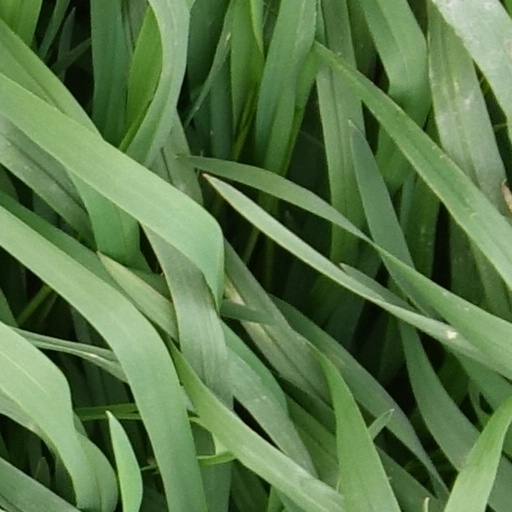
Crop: wheat